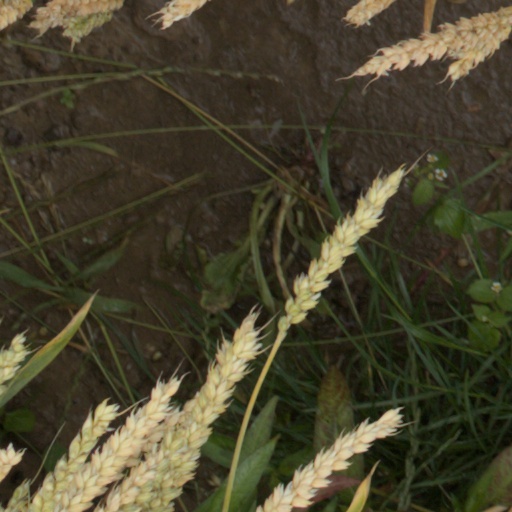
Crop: wheat